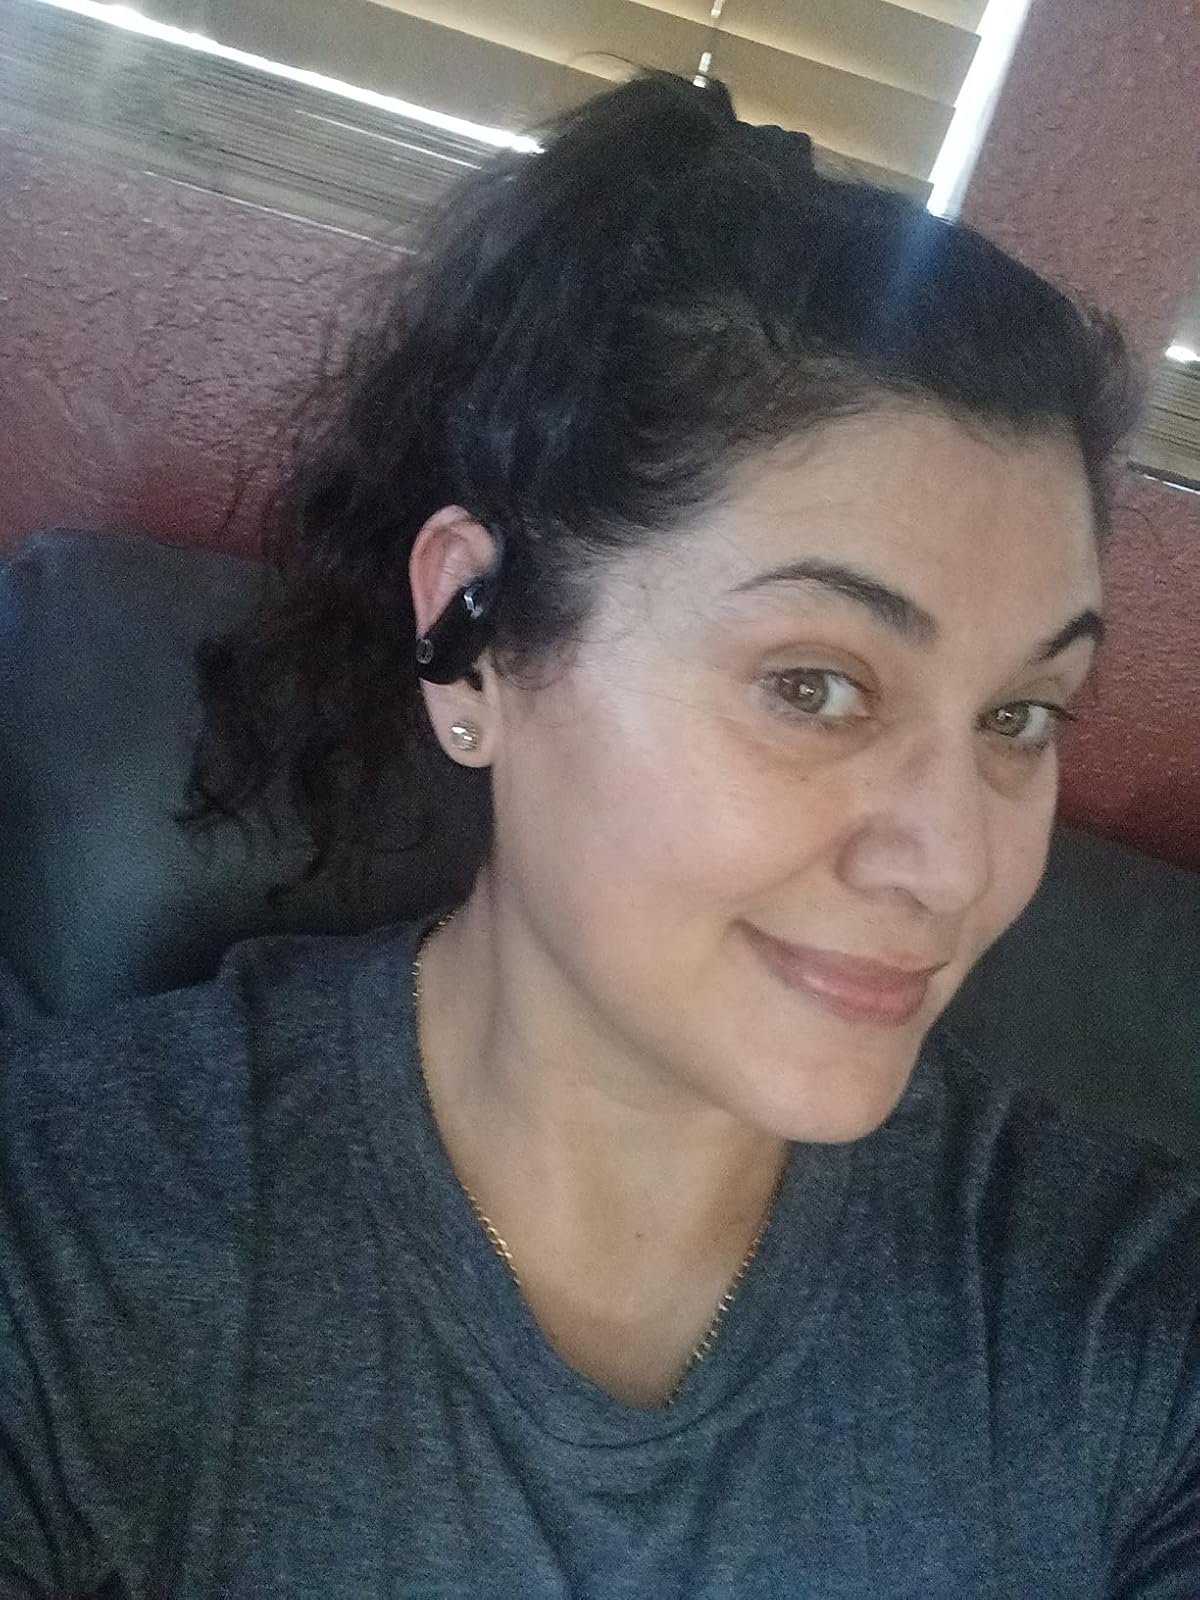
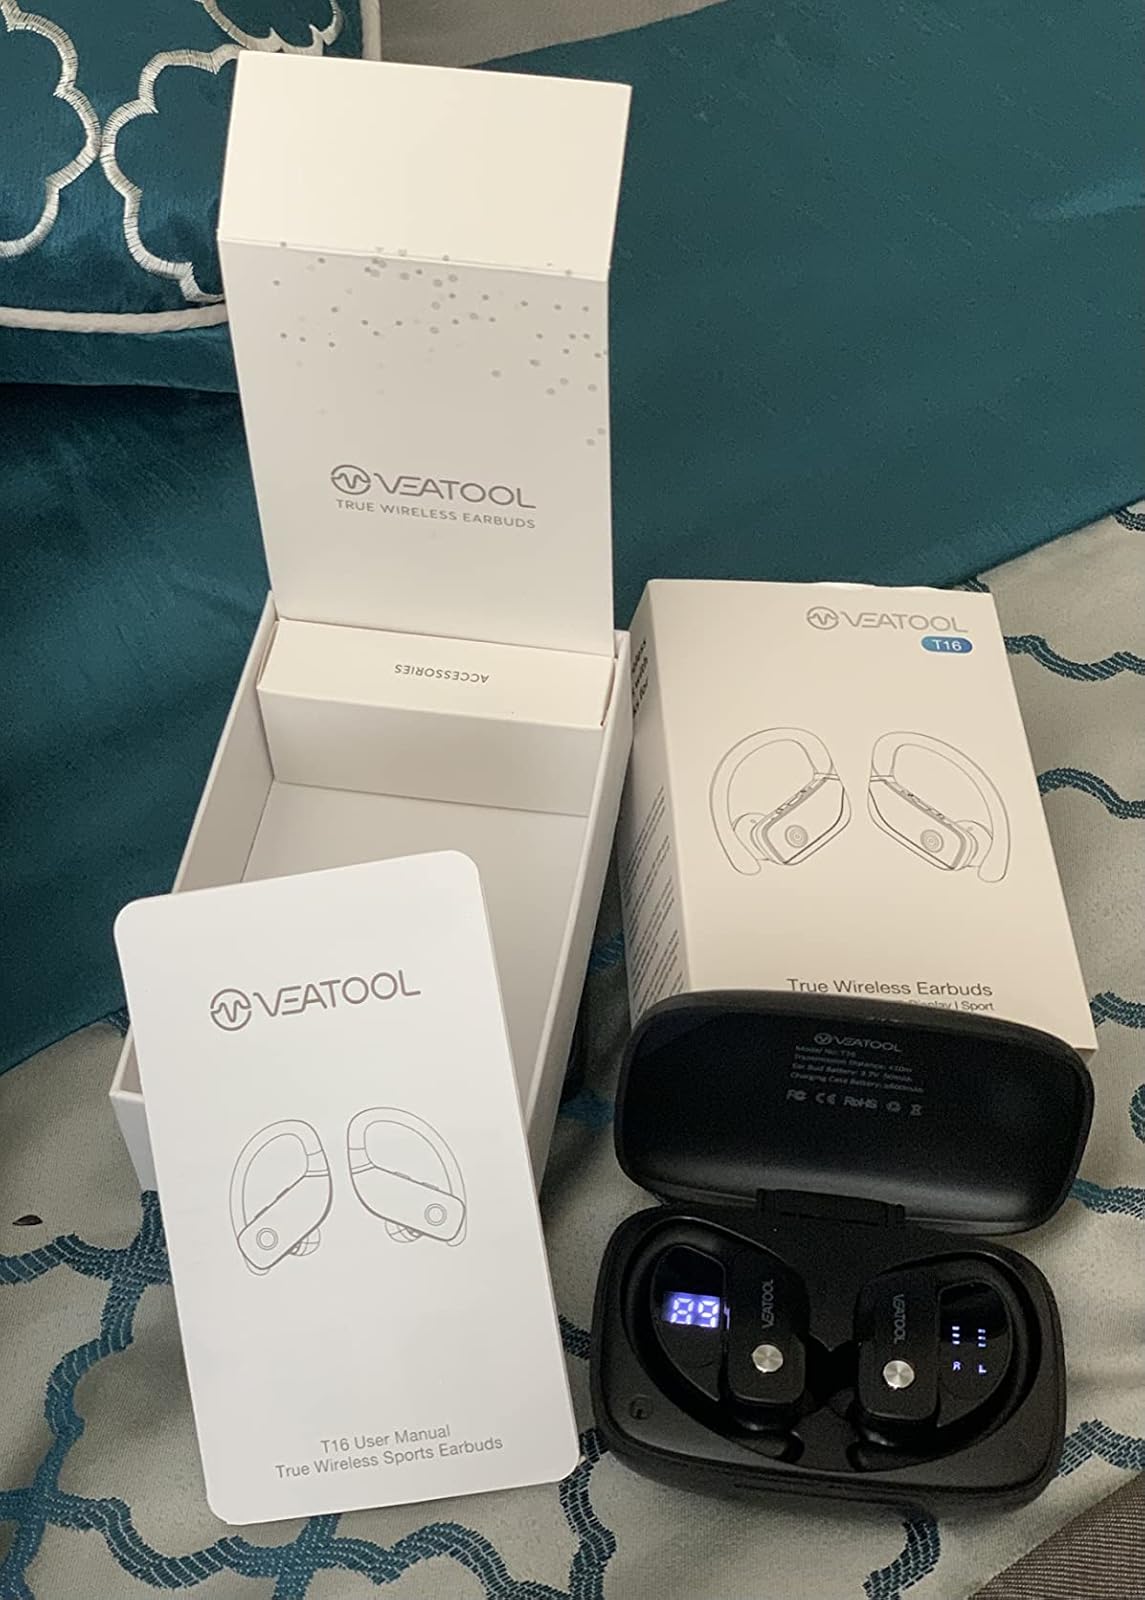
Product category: earbuds
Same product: no